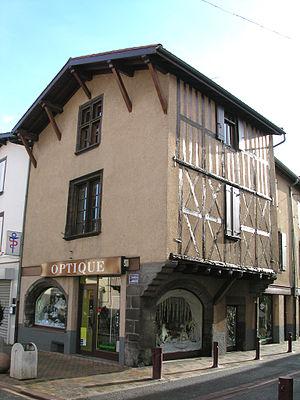
Maison à Pont-du-Château (Puy-de-Dôme, France).
Pont-du-Château est une commune française, située dans le département du Puy-de-Dôme en région d'Auvergne-Rhône-Alpes. Elle fait partie de l'aire urbaine de Clermont-Ferrand et a longtemps été le port fluvial de la capitale auvergnate.